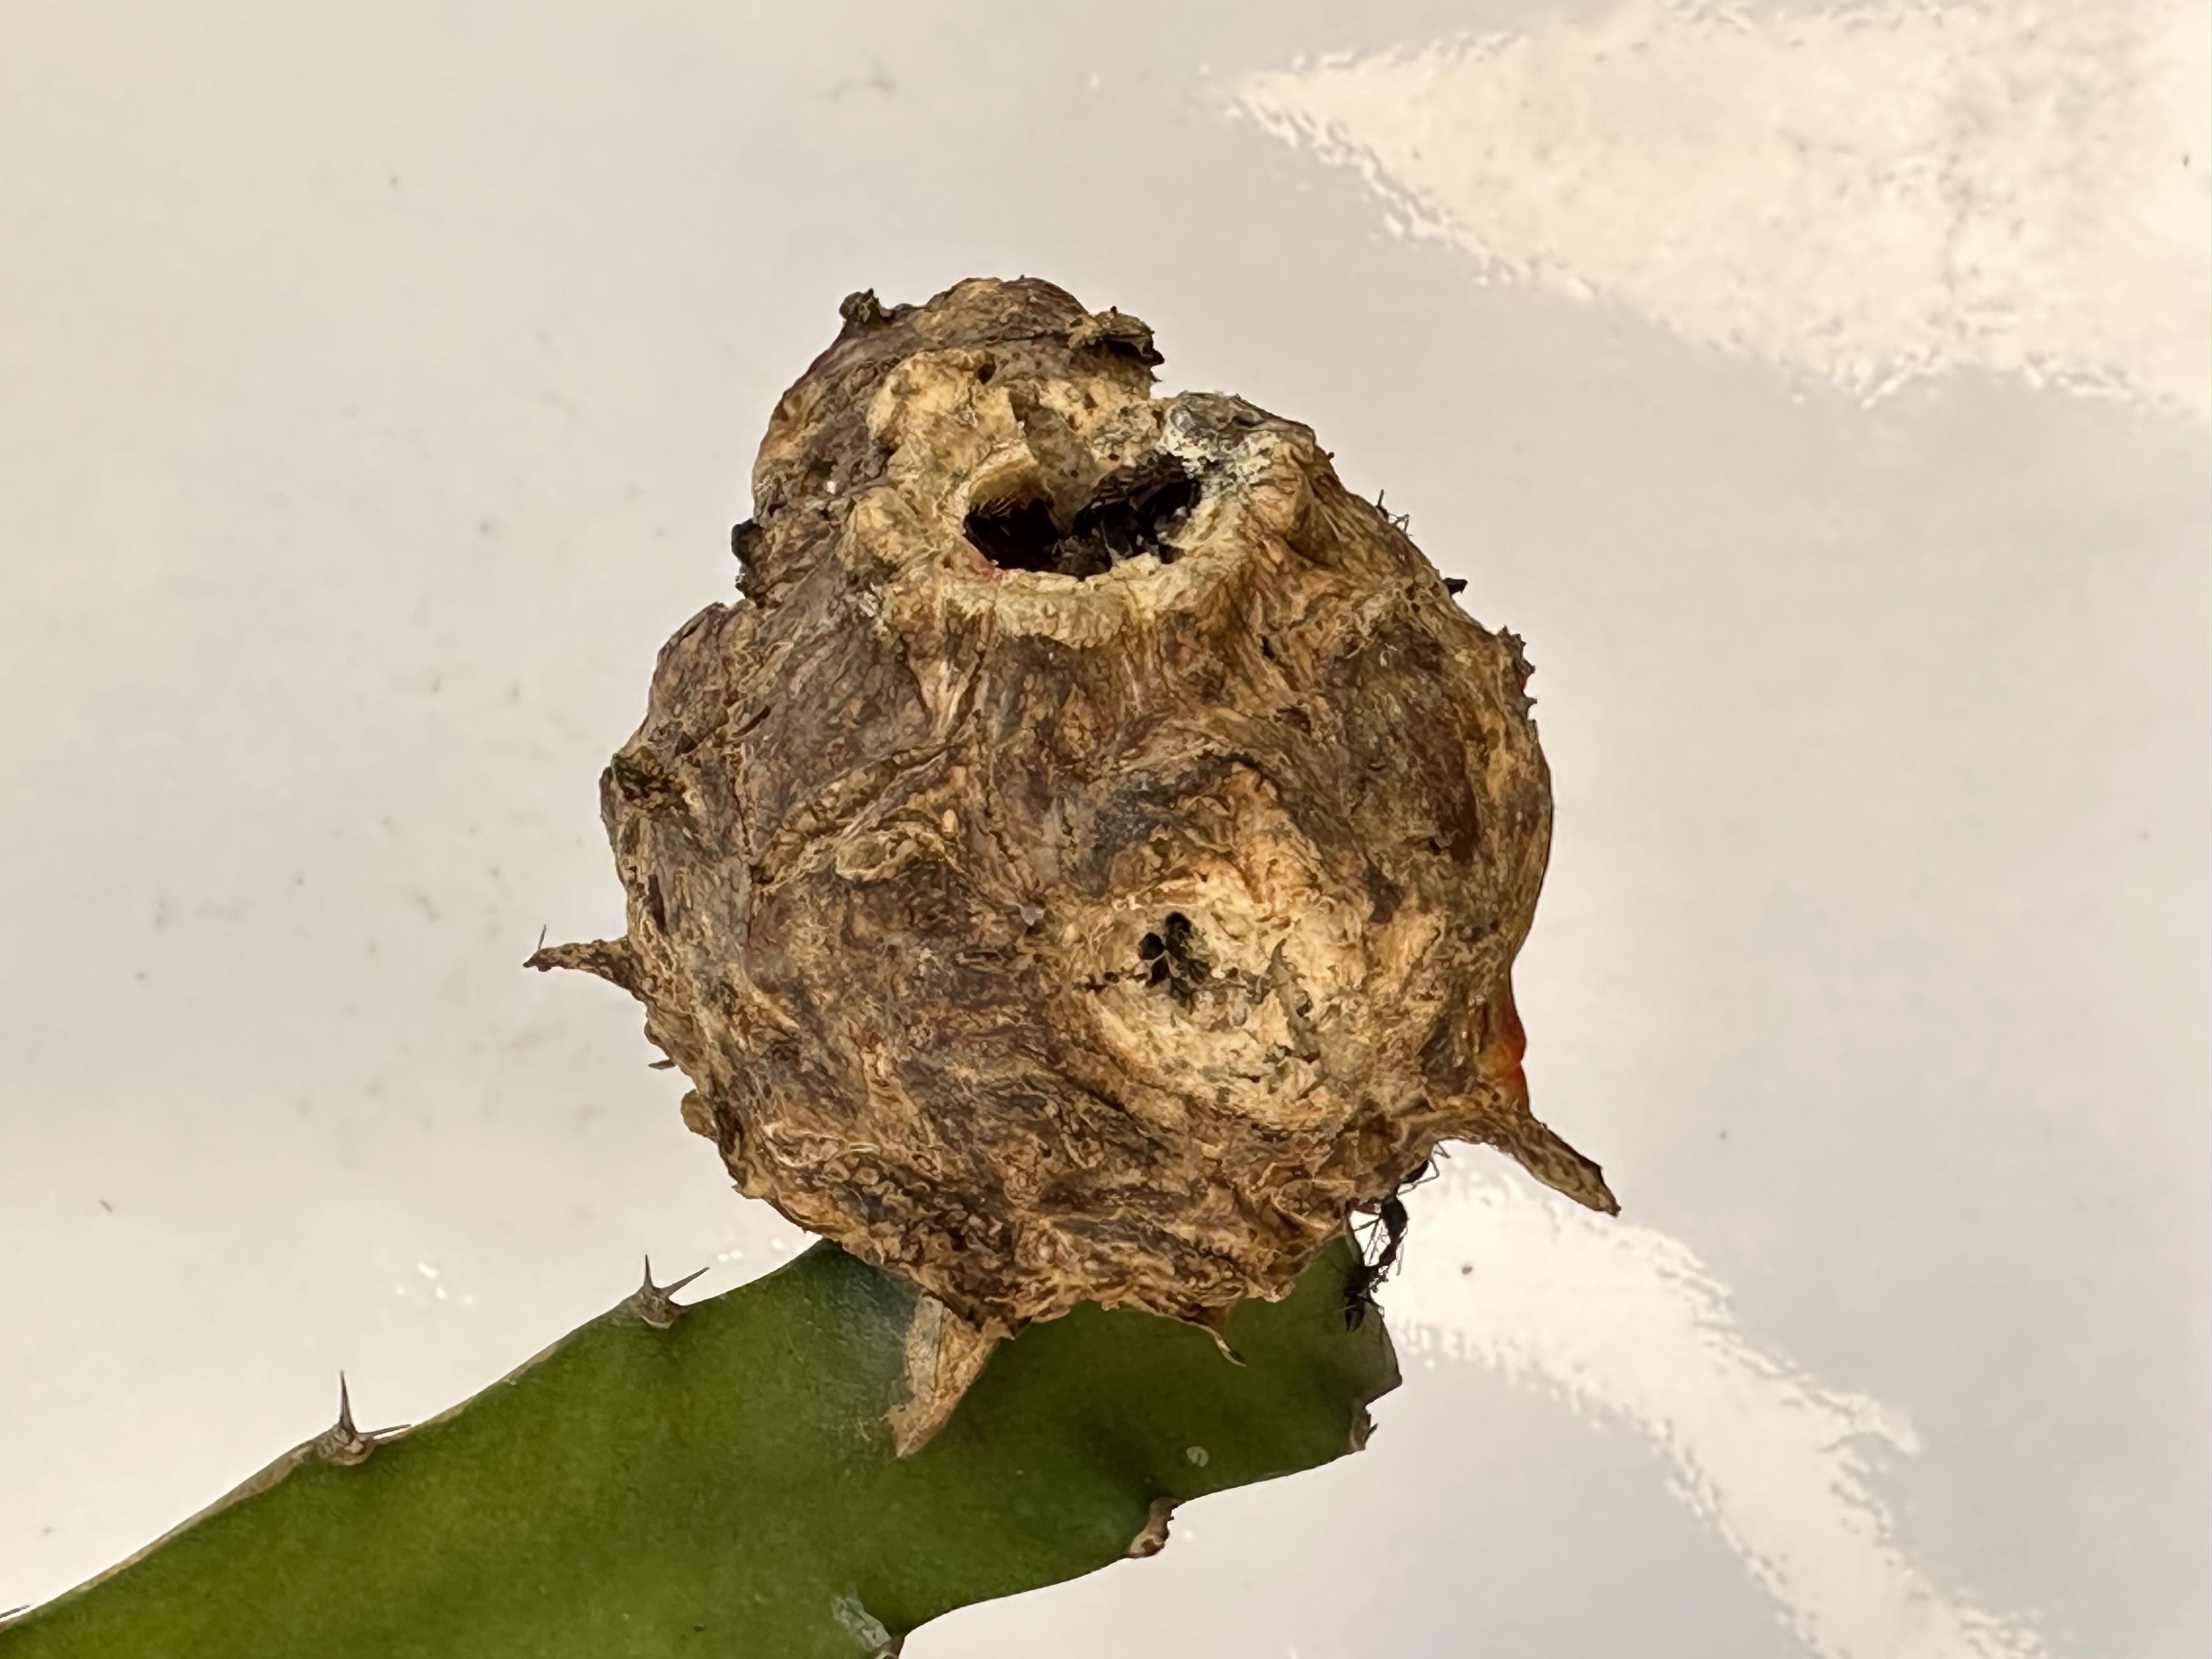
Label: Bad fruit